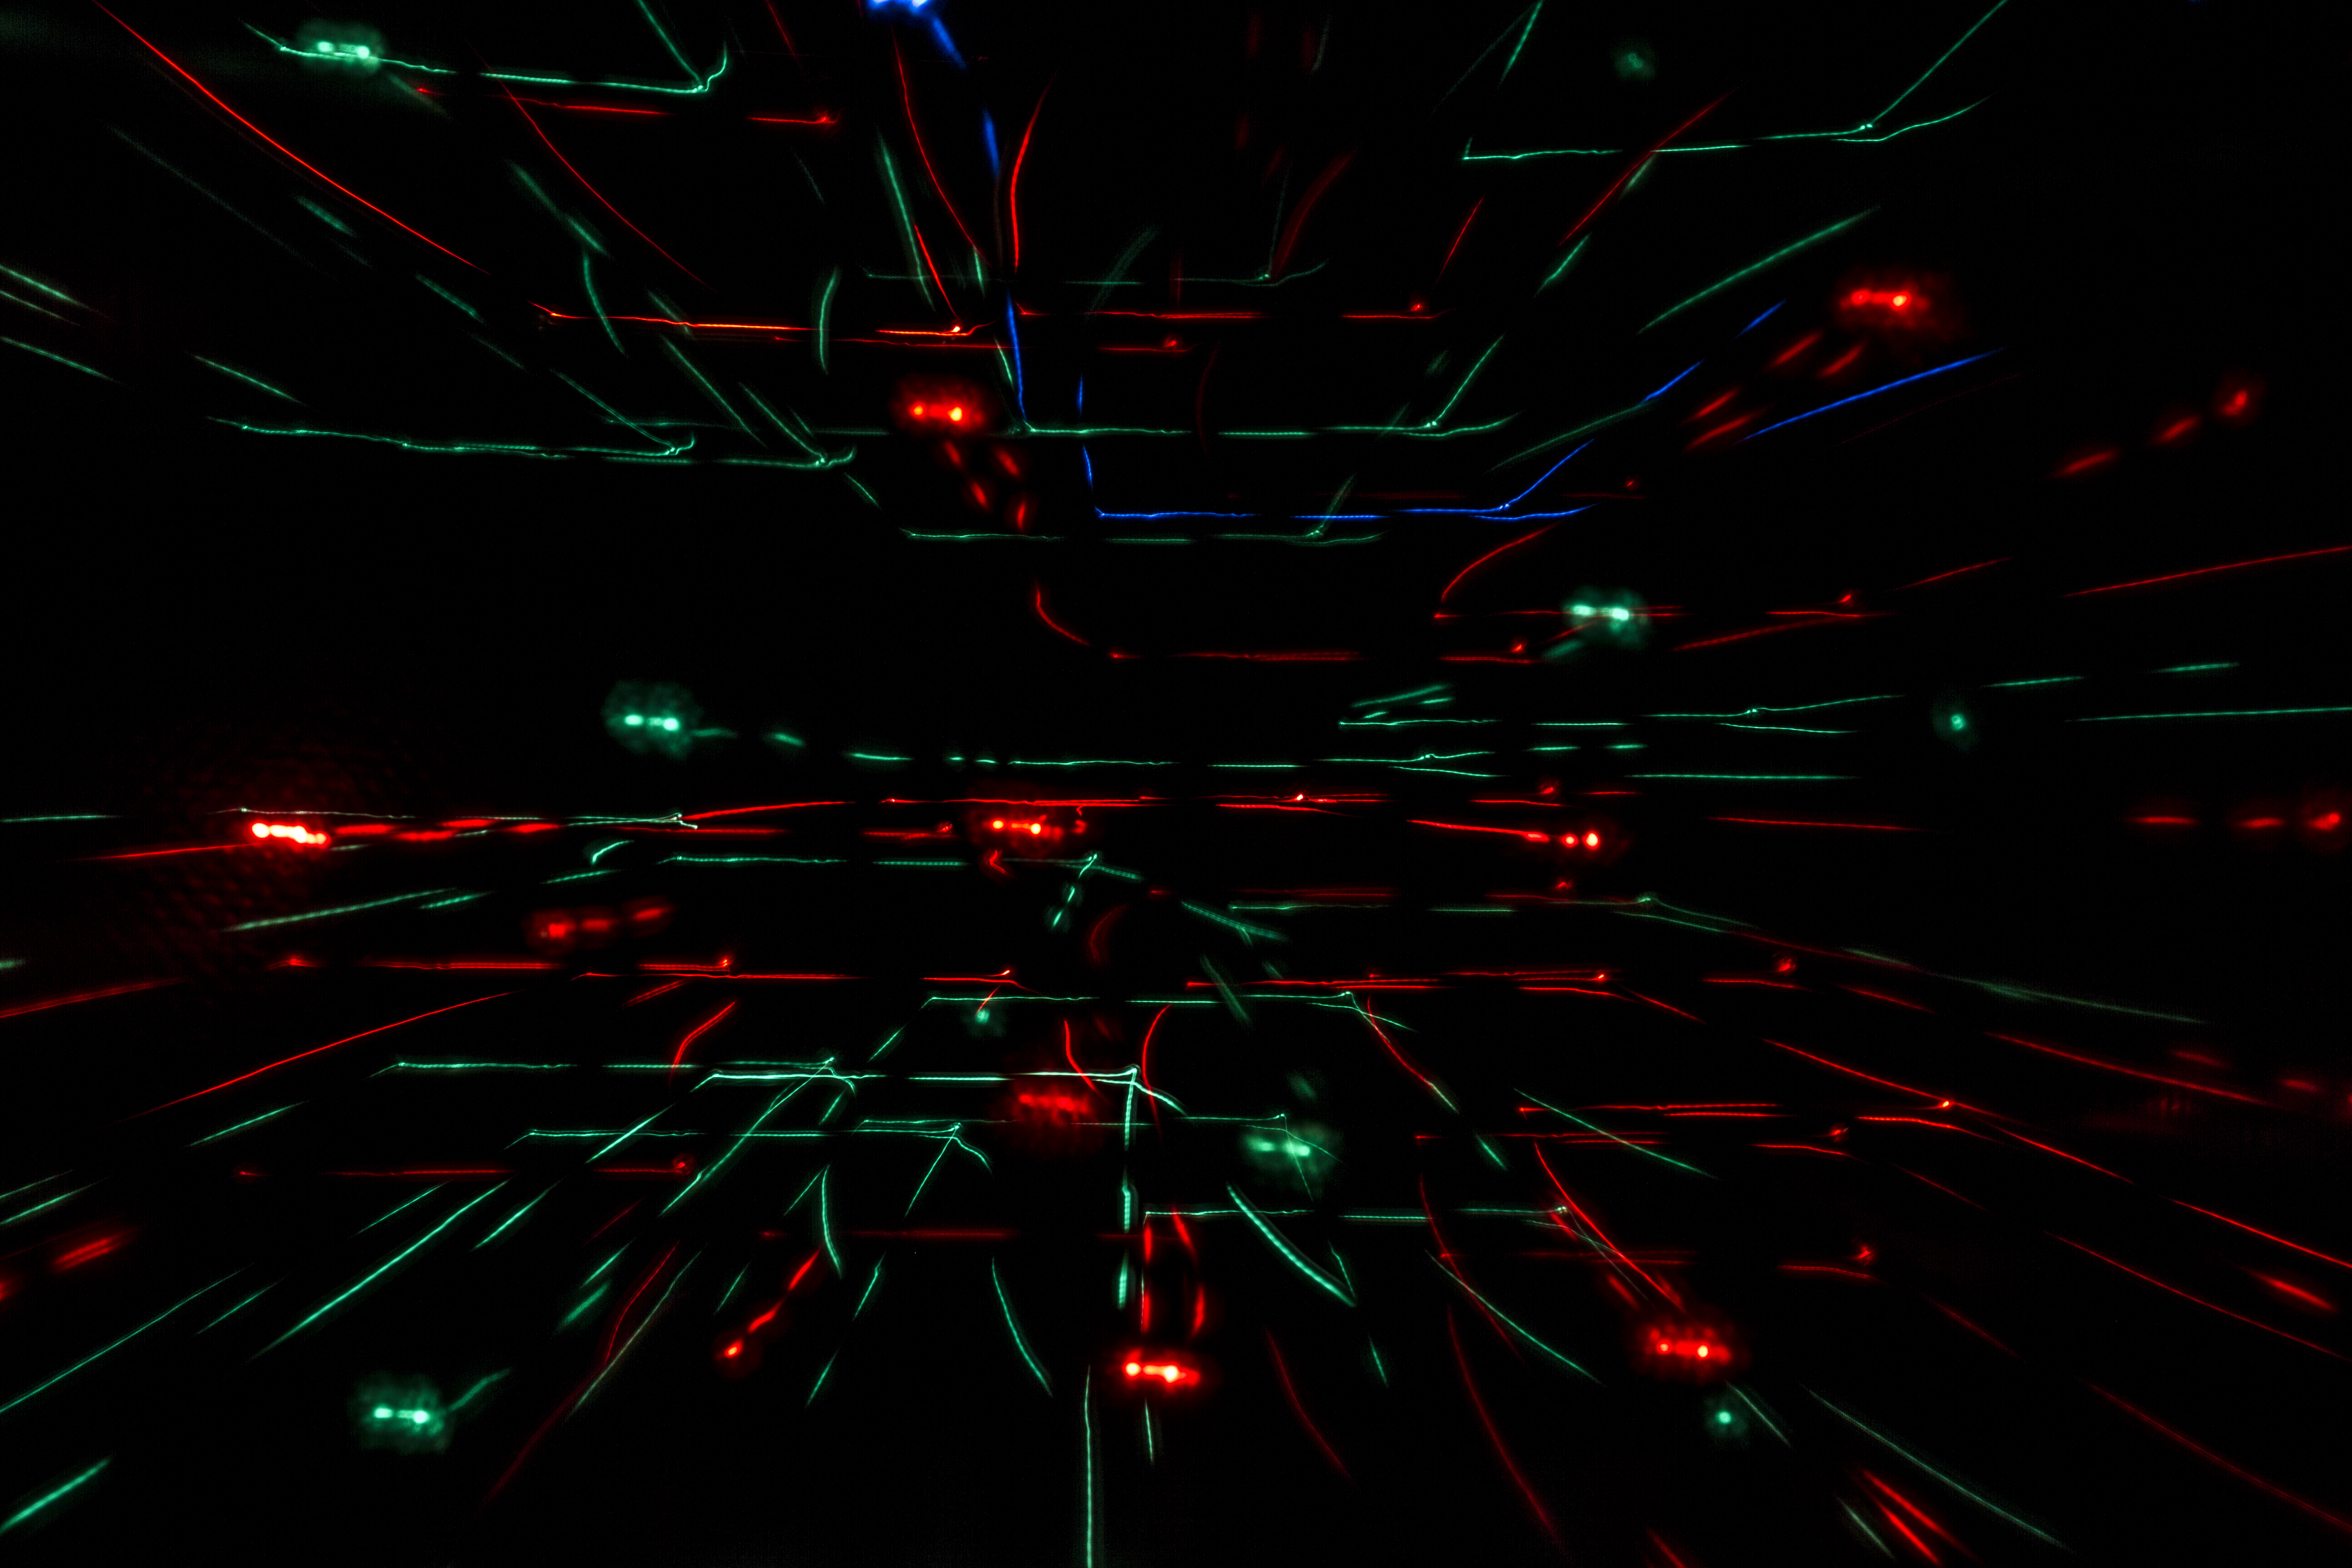
line, darkness, uk, illustration, screenshot, peterborough